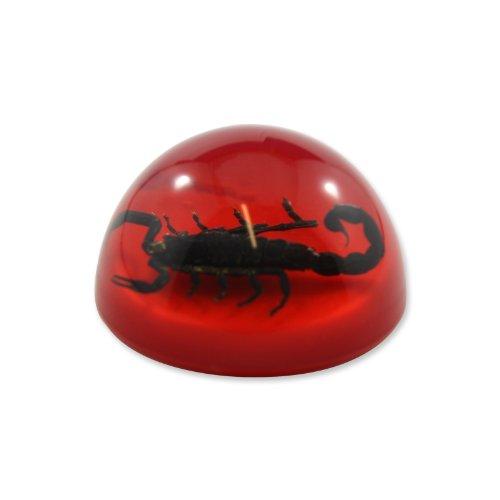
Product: REALBUG 1.9 " Black Scorpion Dome Paperweight Red
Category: Toys & Games | Novelty & Gag Toys
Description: Real Scorpion.
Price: $18.99
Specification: ProductDimensions:1.9x1.9x1.1inches|ItemWeight:1.6ounces|ShippingWeight:1.6ounces(Viewshippingratesandpolicies)|ASIN:B0066JO1YU|Itemmodelnumber:TC101|Manufacturerrecommendedage:5-15years